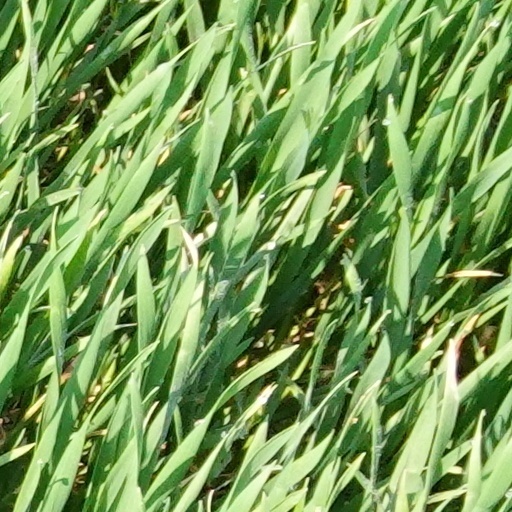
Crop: wheat